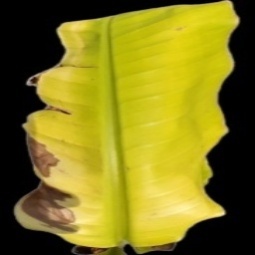
Label: Magnesium